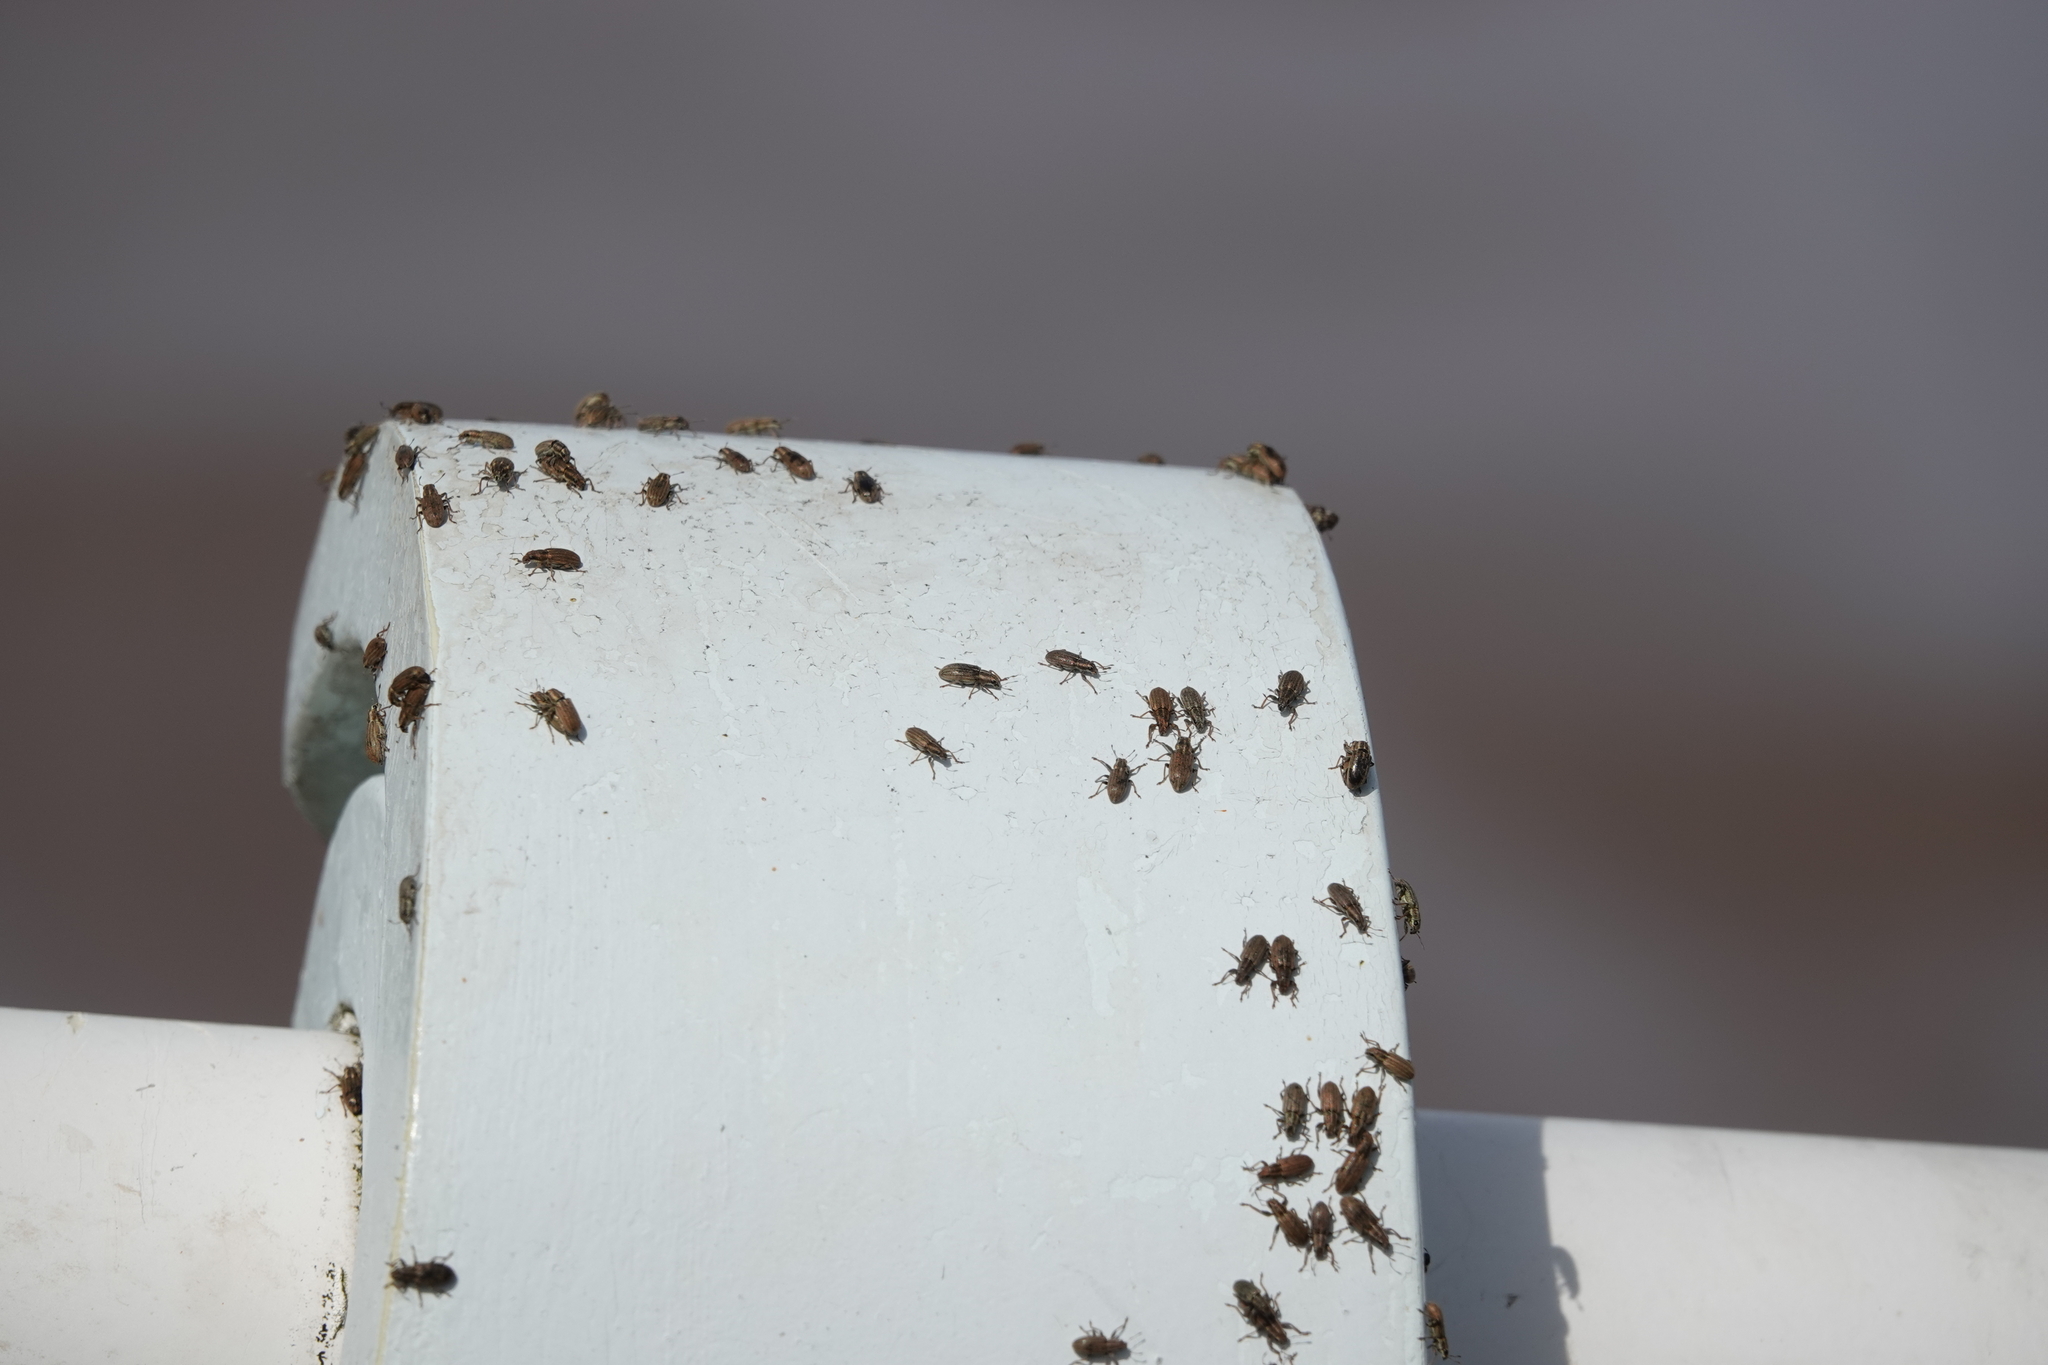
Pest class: pea_leaf_weevil